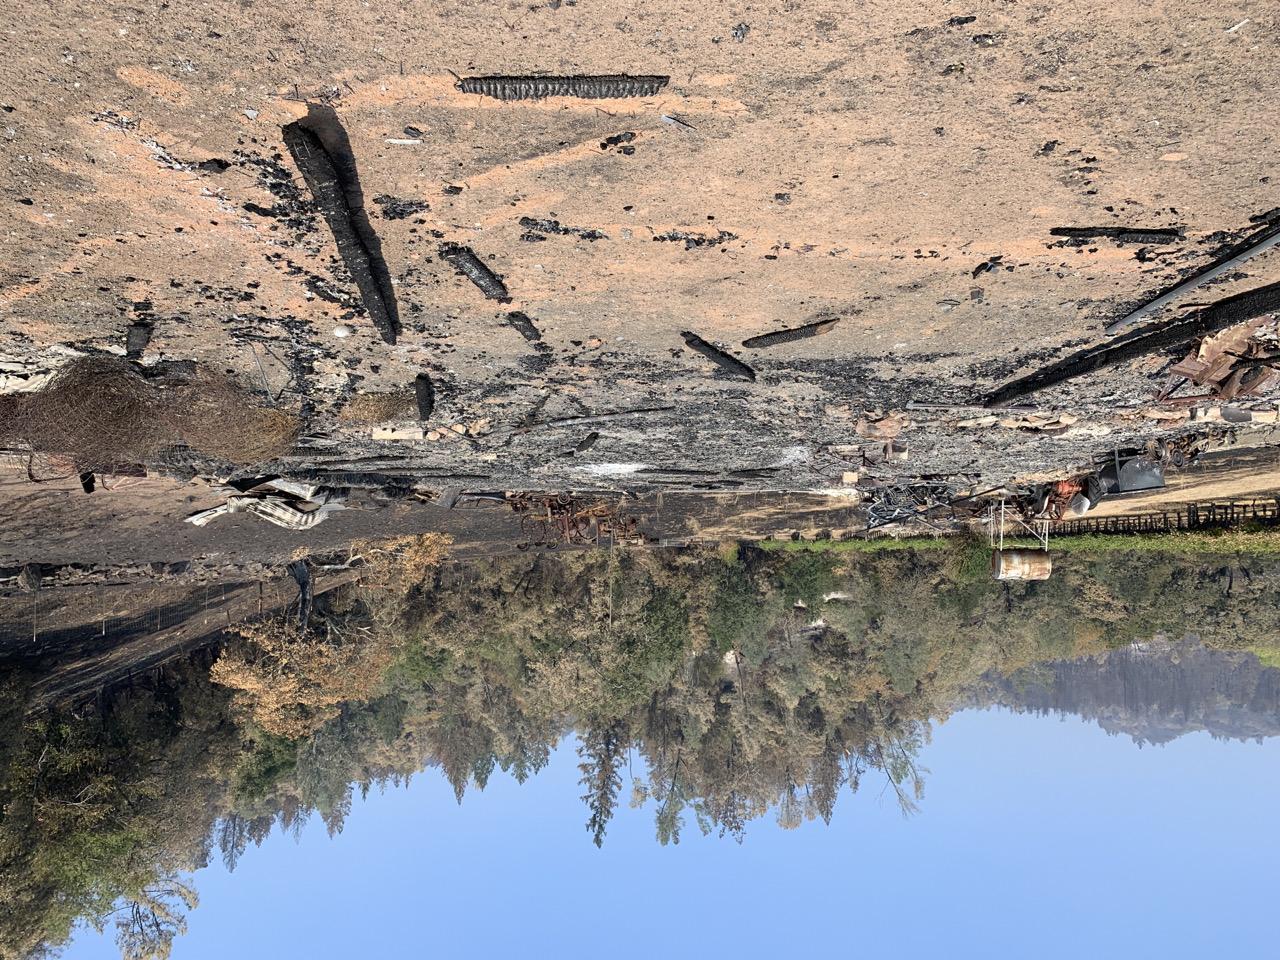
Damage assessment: destroyed